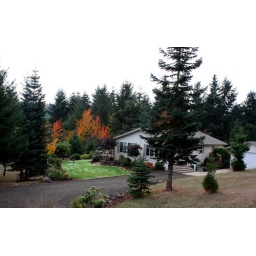
My mom's house with the wild cherry trees in the background.